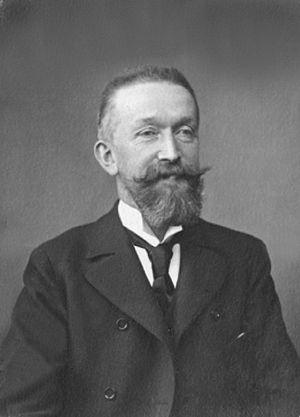
François Depeaux est un industriel, collectionneur d'art et mécène français.